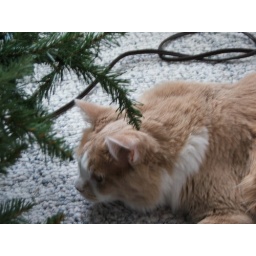
Who knows what he was up to. The cats always get in trouble when the Christmas tree is up.